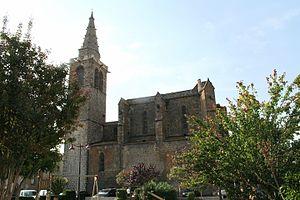
L'église Saint-Jean-Baptiste est une église catholique située à Vias, en France.